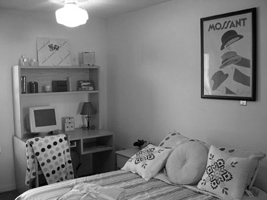
Room type: bedroom